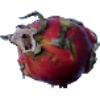
Label: Pitahaya Red 1